Golden Gate Fields

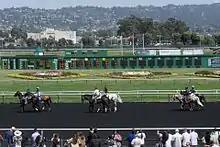
Horses and jockeys before a race at Golden Gate Fields

In 1950, Citation and Noor met in the Golden Gate Handicap. The English-bred Noor beat the great Triple Crown winner Citation, prompting Citation's rider, Steve Brooks, to say, "We just can't beat that horse."